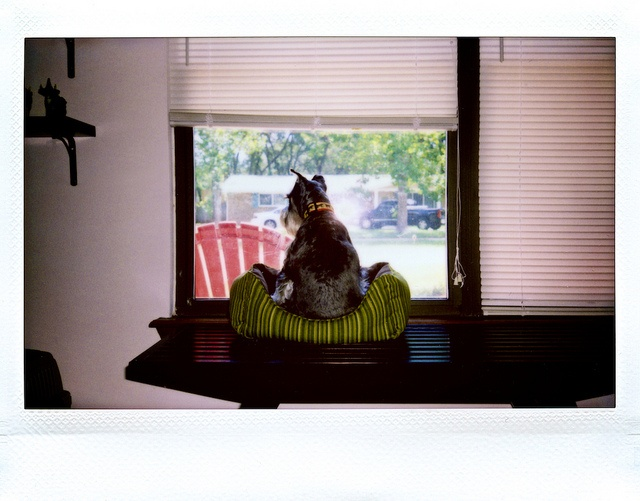
A dog sitting in a pet bed looking out the window.
A small dog sitting on top of a bed on top of table.
A small, gray dog sitting in a dog bed and looking out a window.
A small dog sitting in its bed looking out of a window.
A Schnauzer in a yellow dog bed looking out a window.